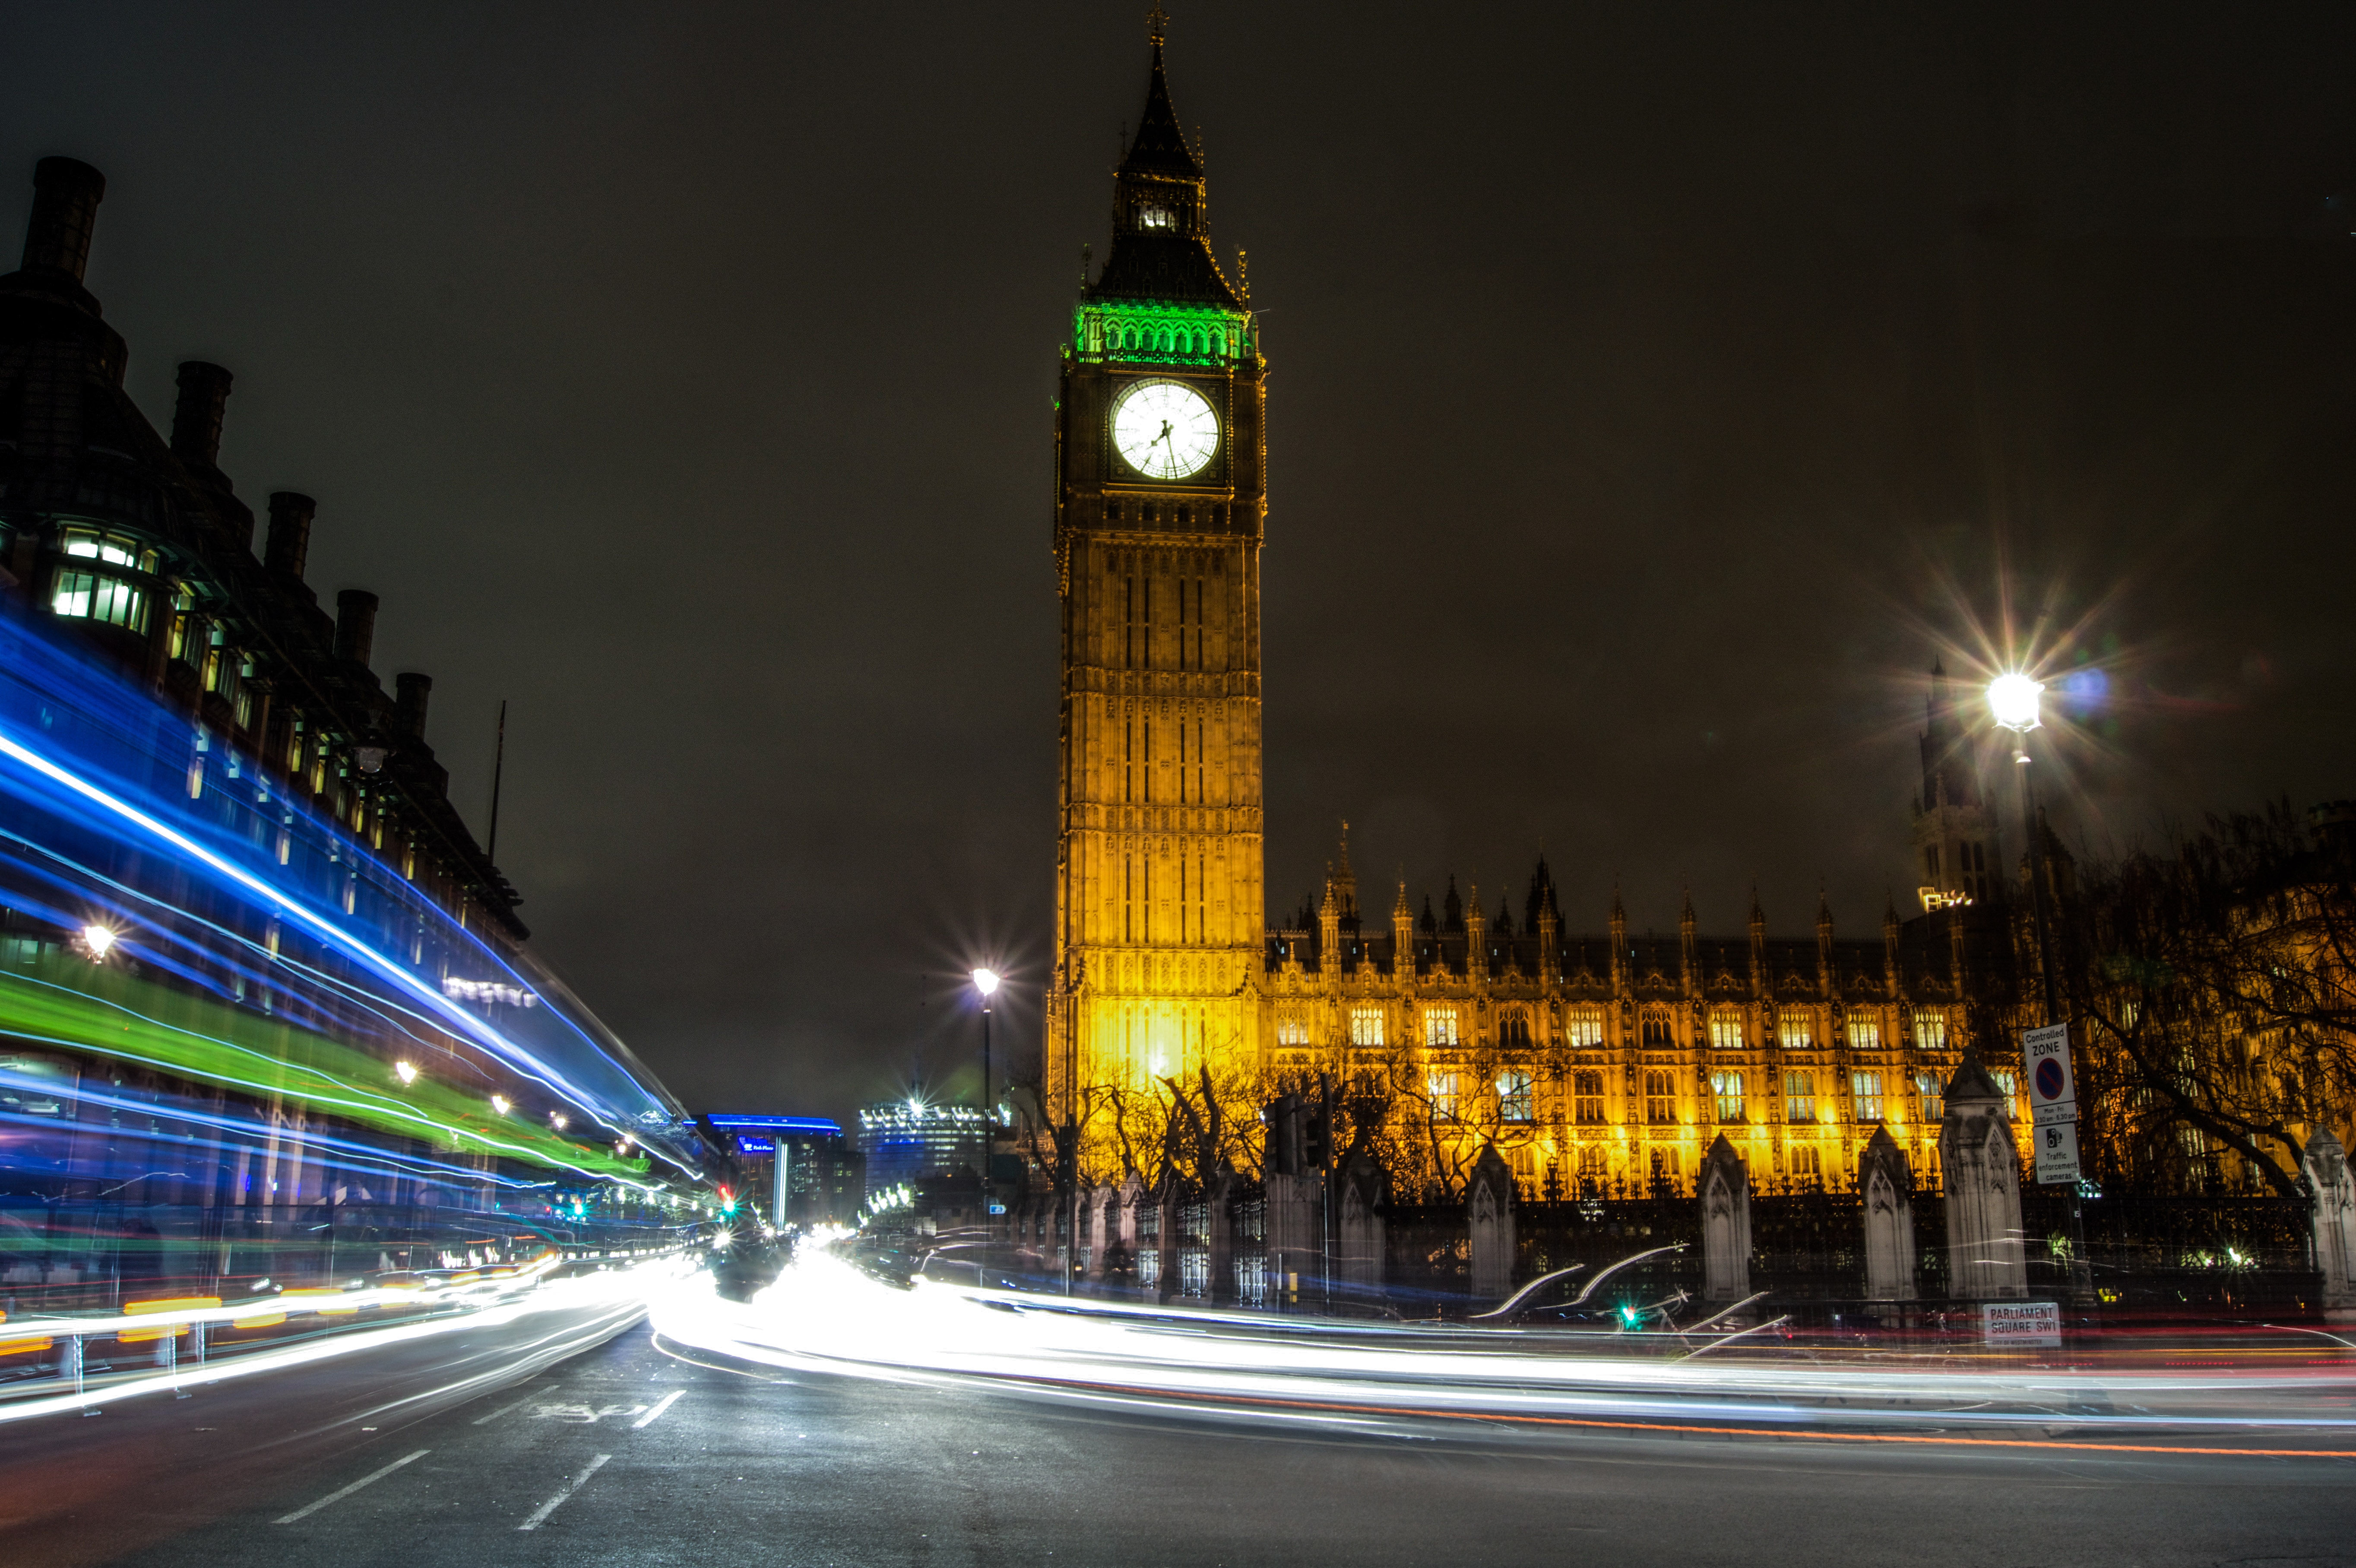
light, road, trail, skyline, car, night, building, city, skyscraper, cityscape, downtown, evening, vehicle, tower, plaza, landmark, street light, lighting, uk, england, bus, long, london, exposure, parliament, big, town square, westminster, ben, right, metropolis, urban area, human settlement, metropolitan area